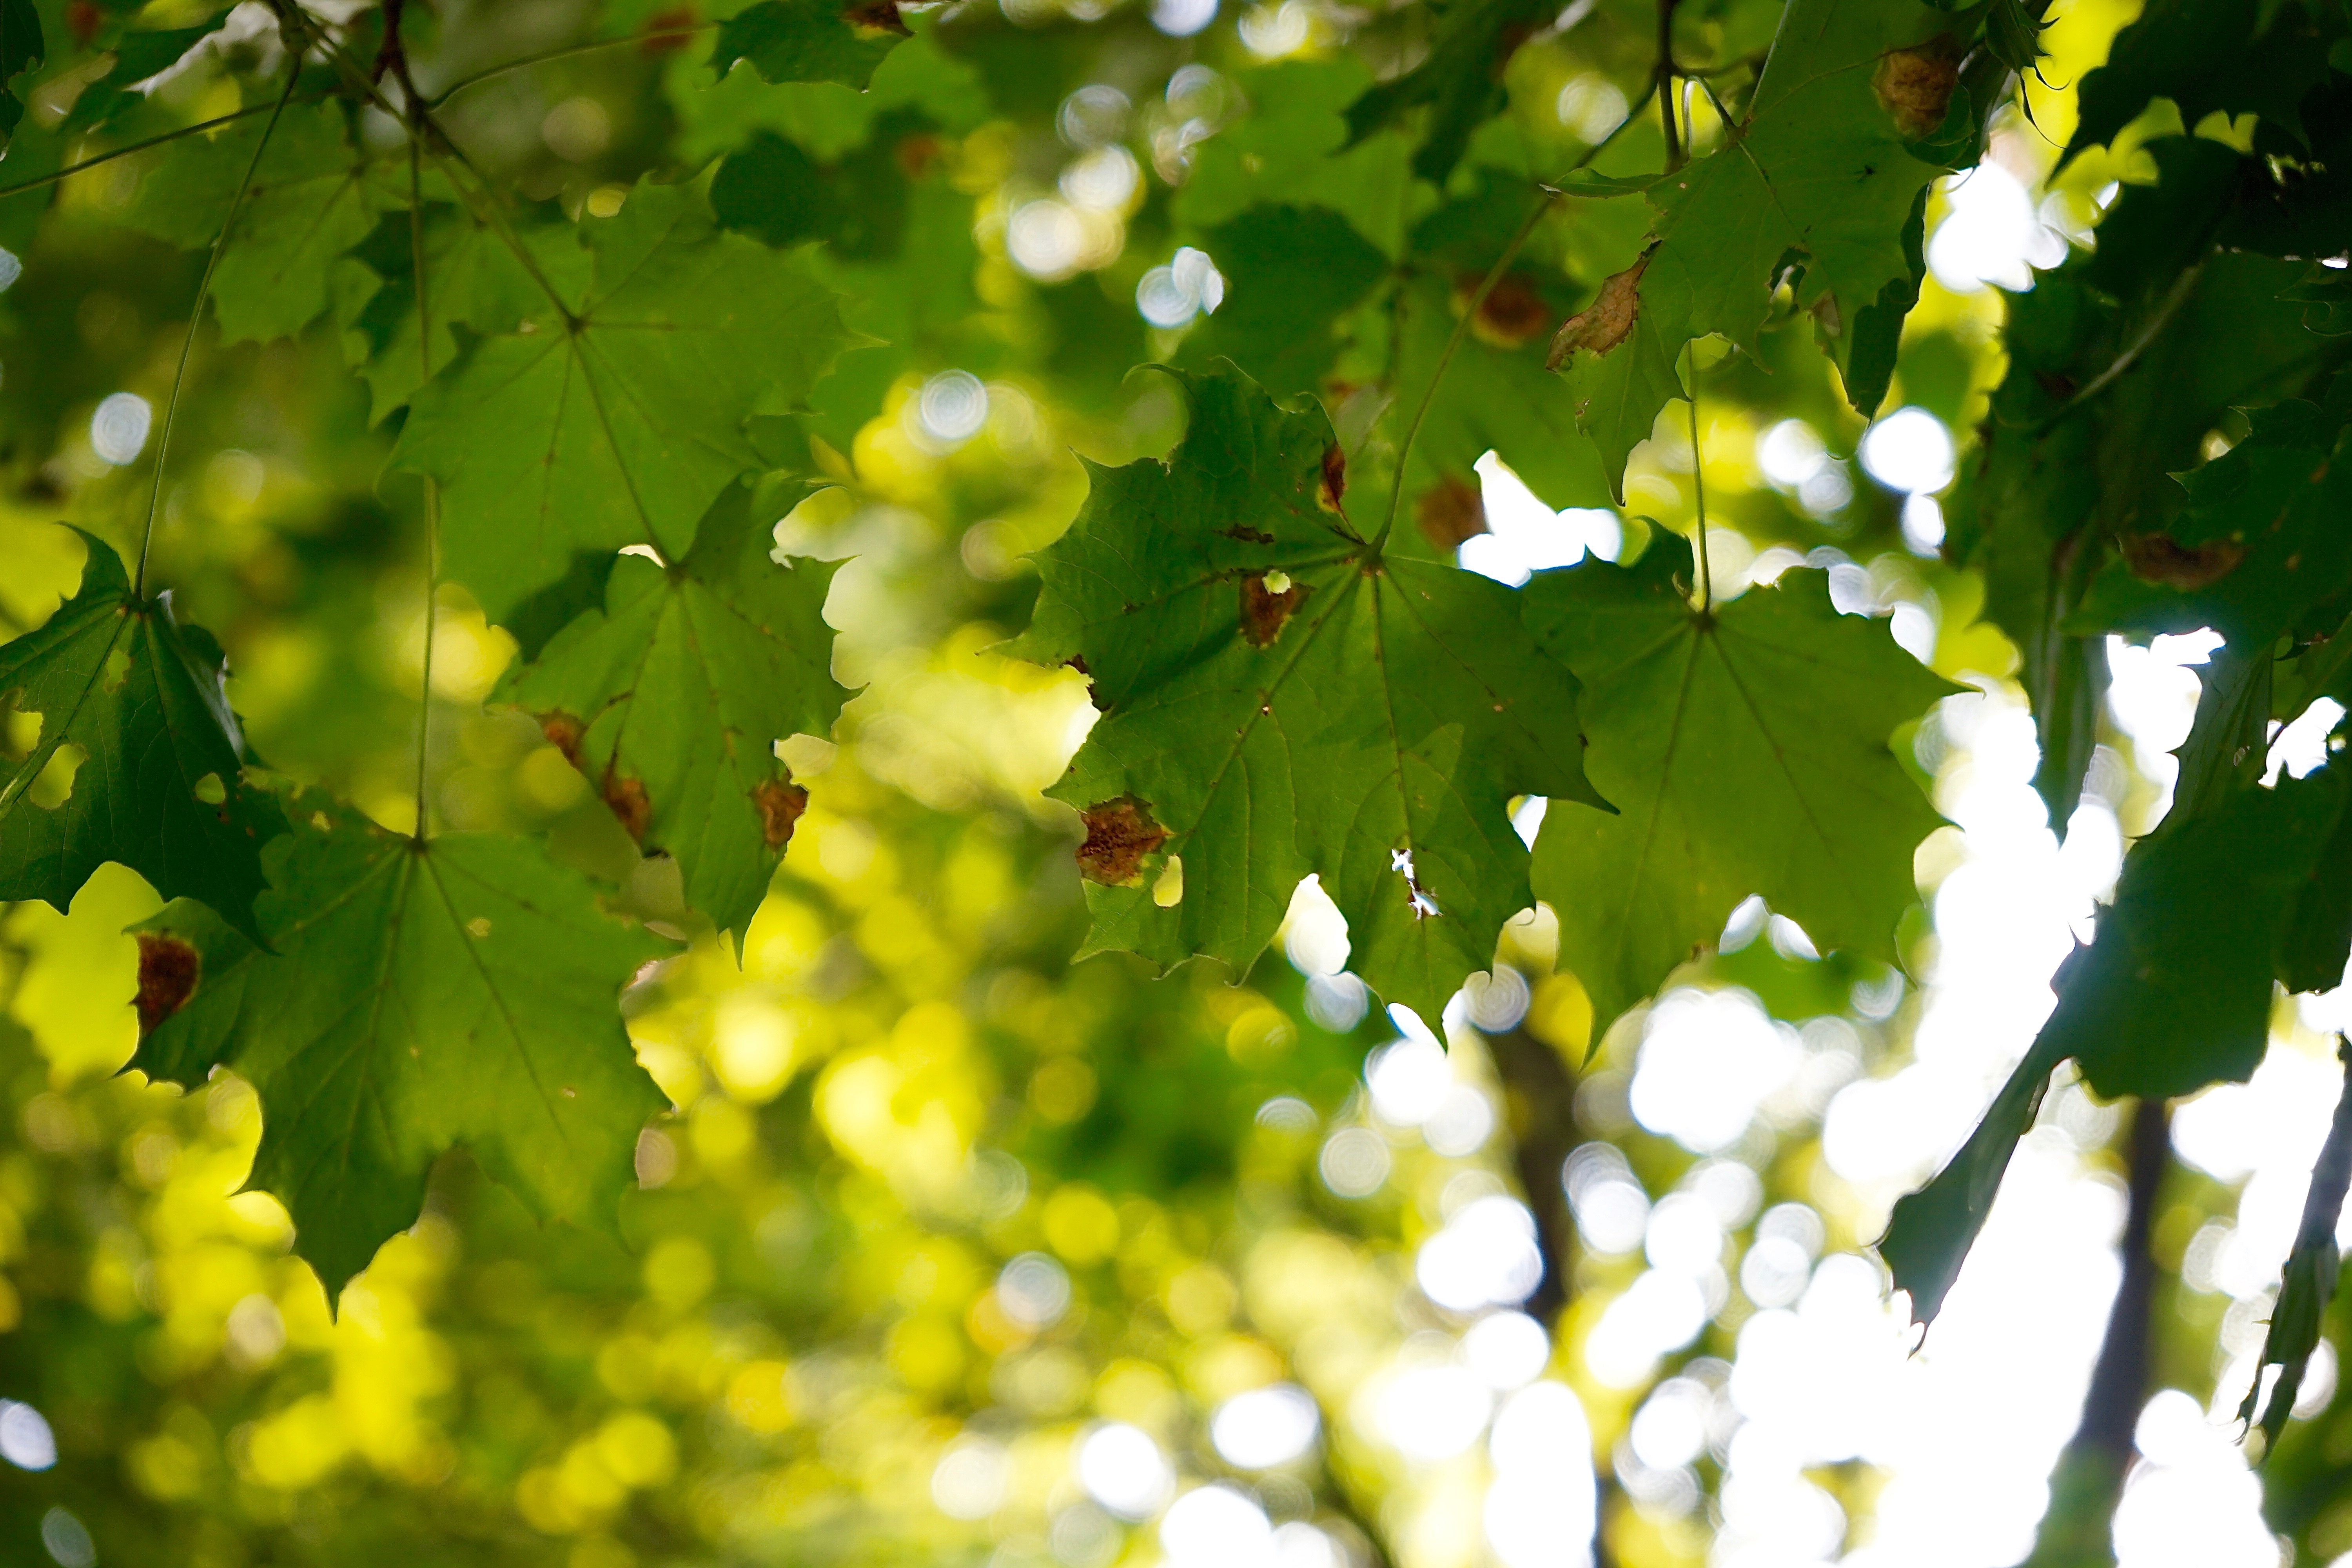
tree, branch, blossom, plant, grape, fruit, sunlight, leaf, flower, food, green, produce, autumn, botany, agriculture, maple tree, maple leaf, shrub, flowering plant, vitis, woody plant, land plant, grapevine family